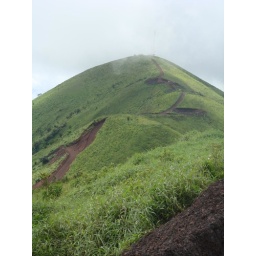
Second highest mountain in the range. Will become the highest once mining begins. One hell of a road to the top though!